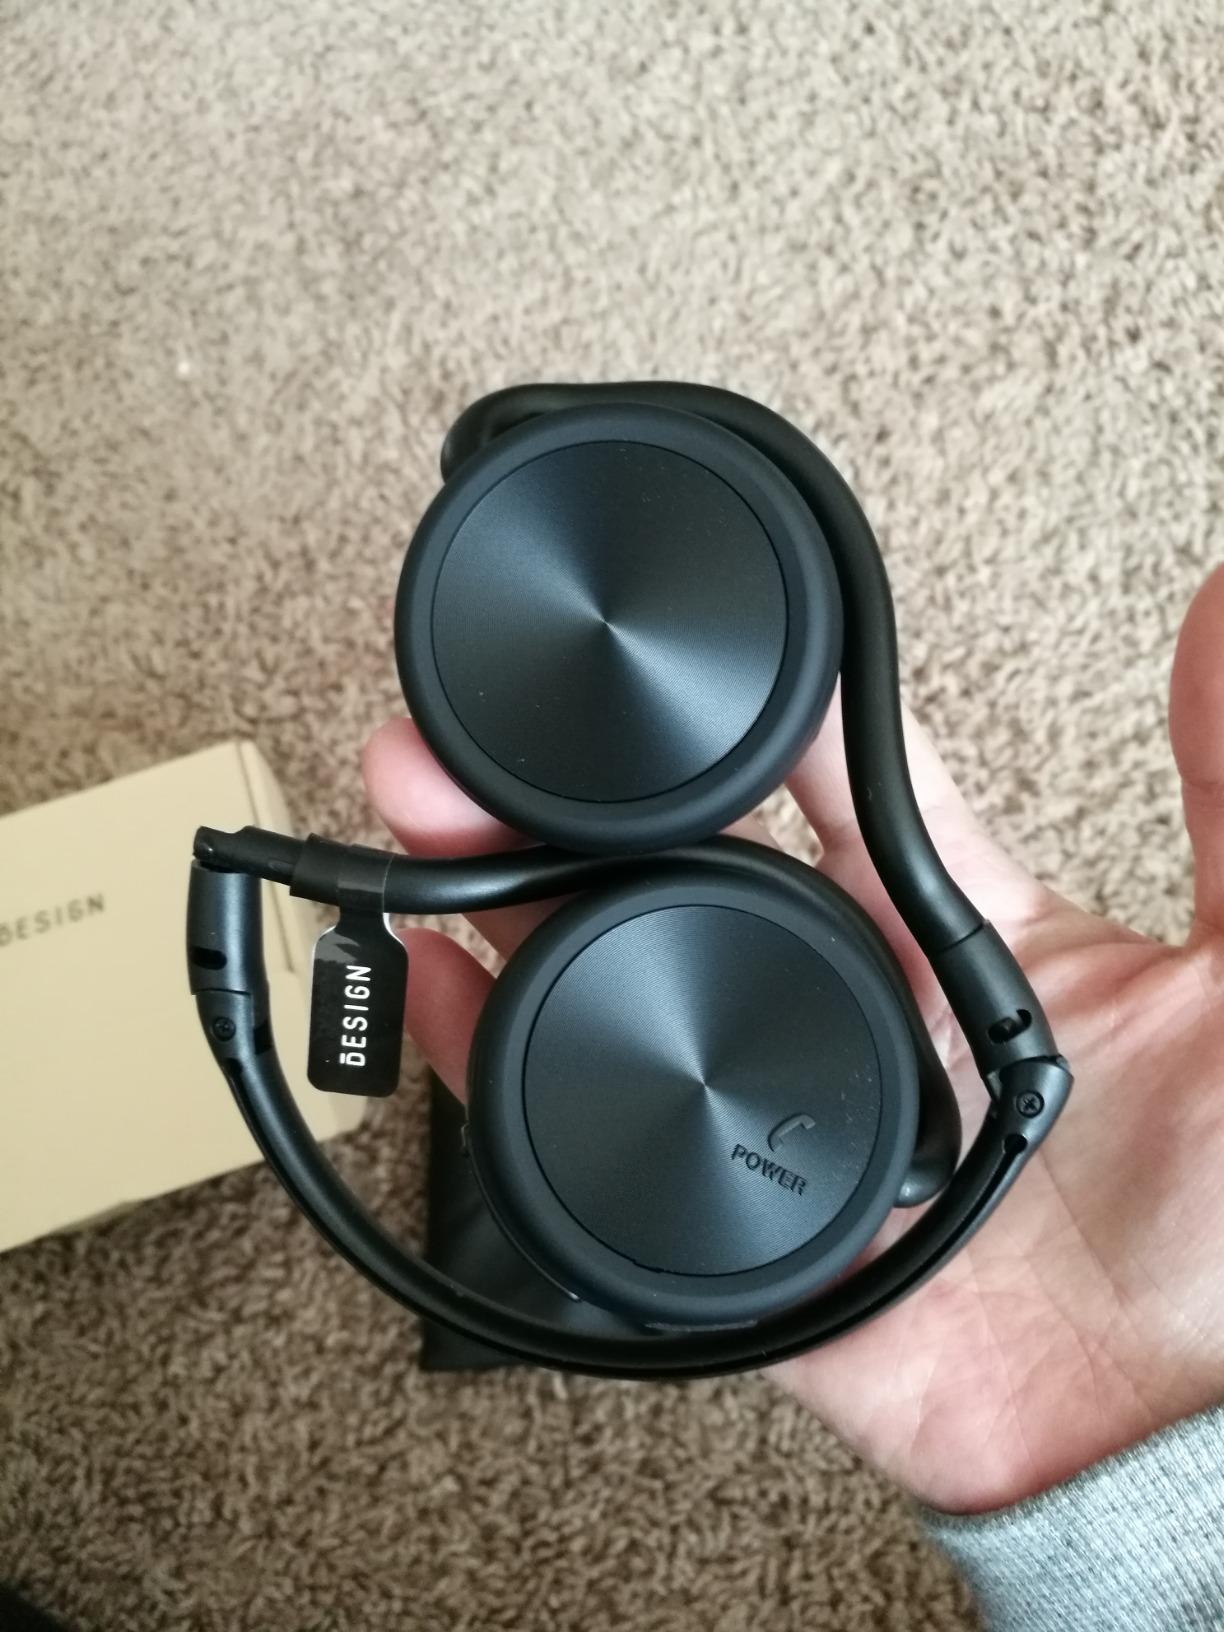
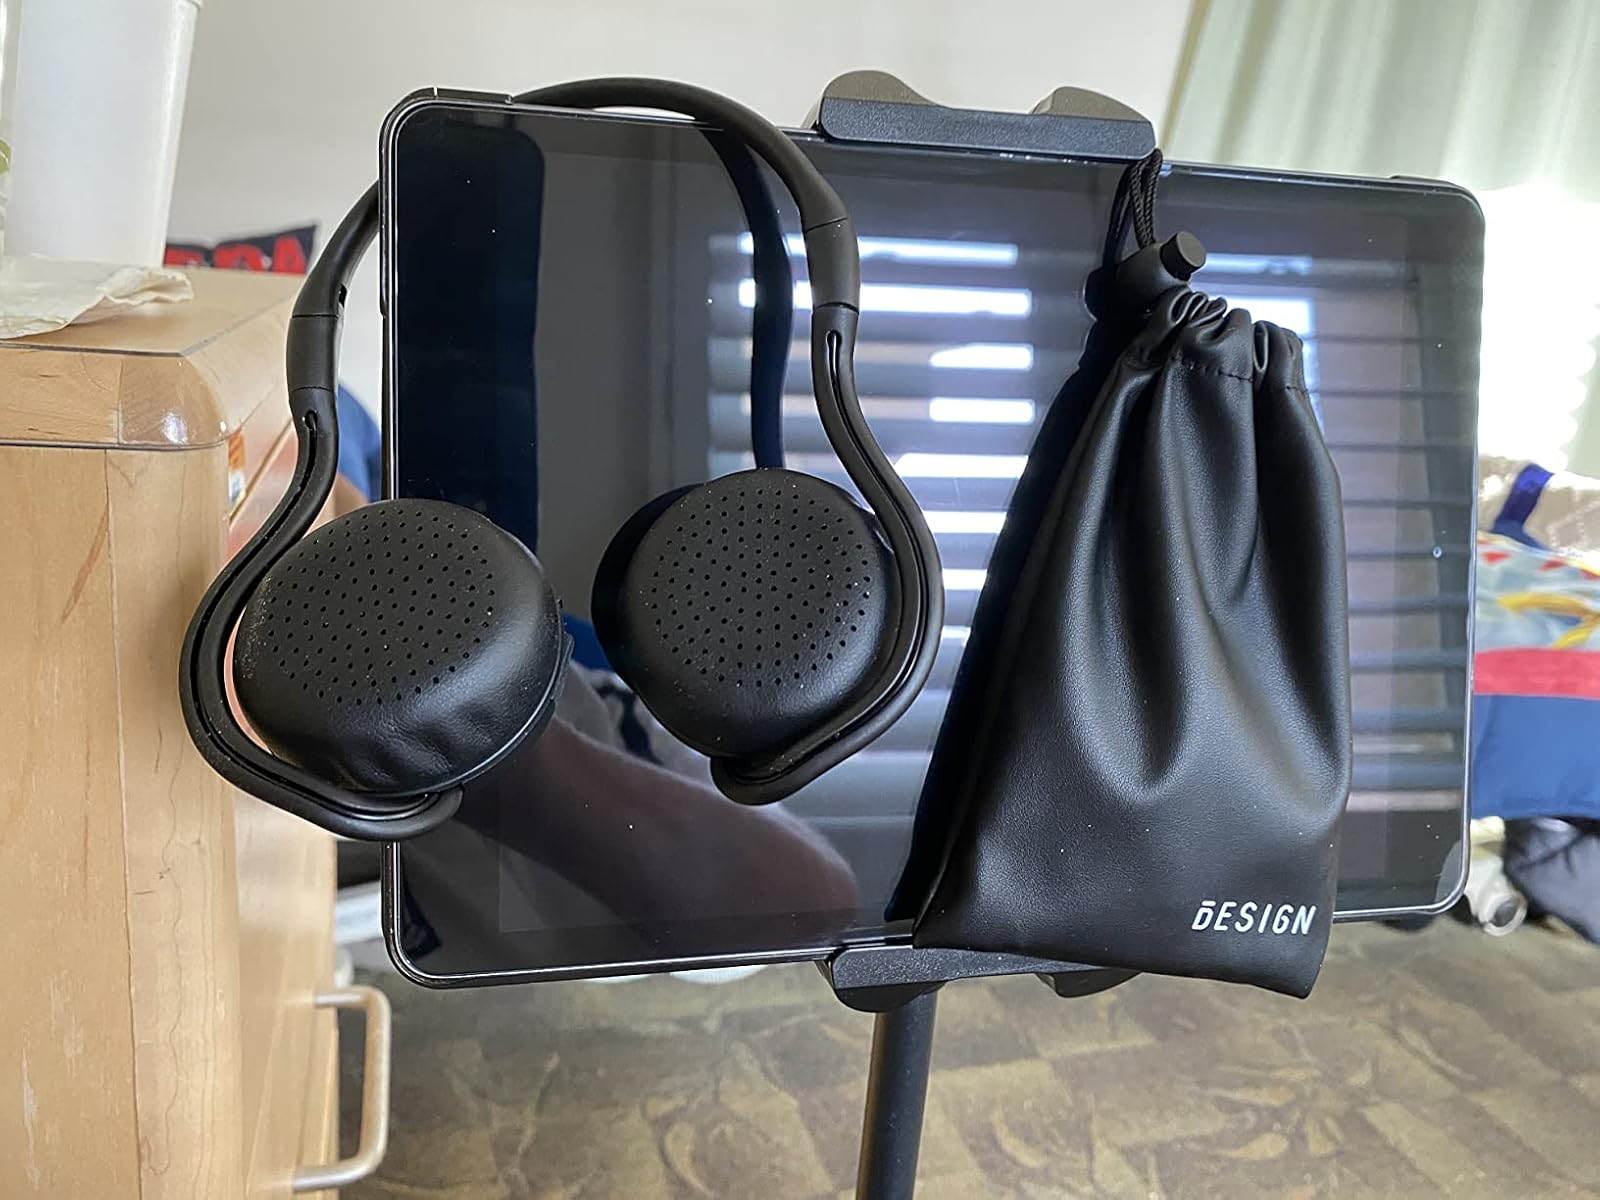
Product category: headphones
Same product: yes